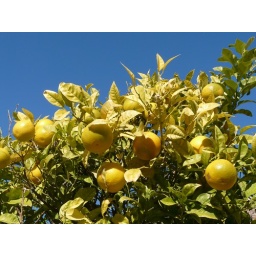
Close up of an orange tree in Faro, Algarve.